Zebra Lounge

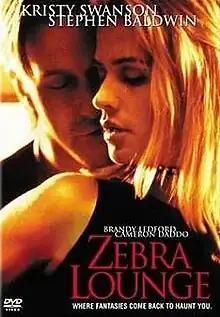
DVD cover

Zebra Lounge is a 2001 erotic thriller directed by Kari Skogland and starring Kristy Swanson, Stephen Baldwin, Brandy Ledford, and Cameron Daddo. It was written by Claire Montgomery and Monte Montgomery.